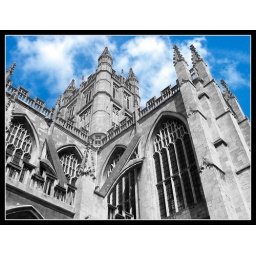
The abbey in Bath. I desaturated the building and saturated the sky after